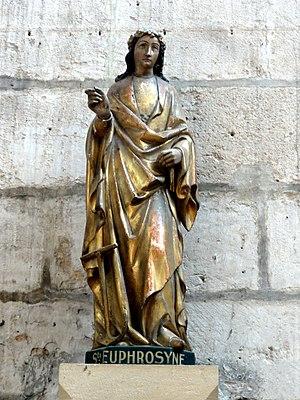
Statue de saint Euphrosyne.
L’abbaye de Saint-Jean-aux-Bois est une ancienne abbaye située dans l'actuel département français de l'Oise, en forêt de Compiègne, sur la commune de Saint-Jean-aux-Bois. Elle est fondée en 1152 par la reine Adélaïde de Savoie afin d'y établir une communauté de sœurs bénédictines vivant sous la règle de Cluny. La veuve du roi de France Louis VI achète à cet effet des terres et l'ancienne maison royale de Cuise que son époux et Philippe Iᵉʳ avaient données au prieuré de Béthisy-Saint-Pierre. La construction du couvent commence sans doute peu après la fondation, mais le chantier de l'église se déroule au cours des années 1220 seulement.